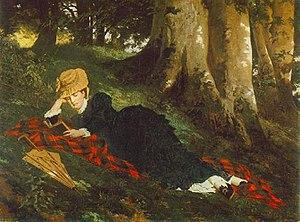
Emilie Mundt
Emilie Mundt est une peintre et féministe danoise.